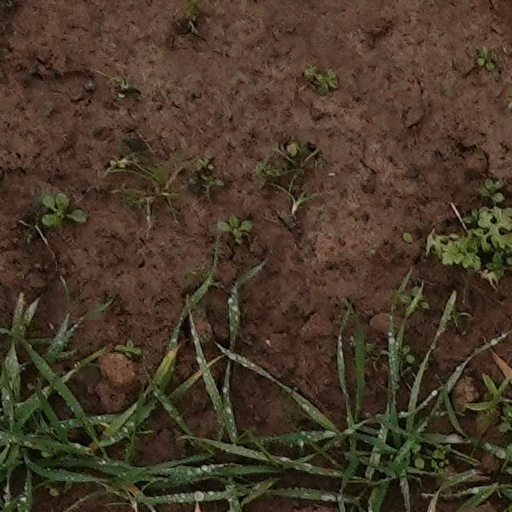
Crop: wheat